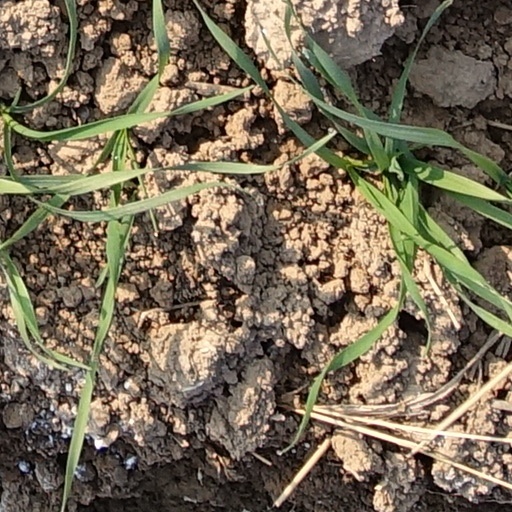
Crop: wheat